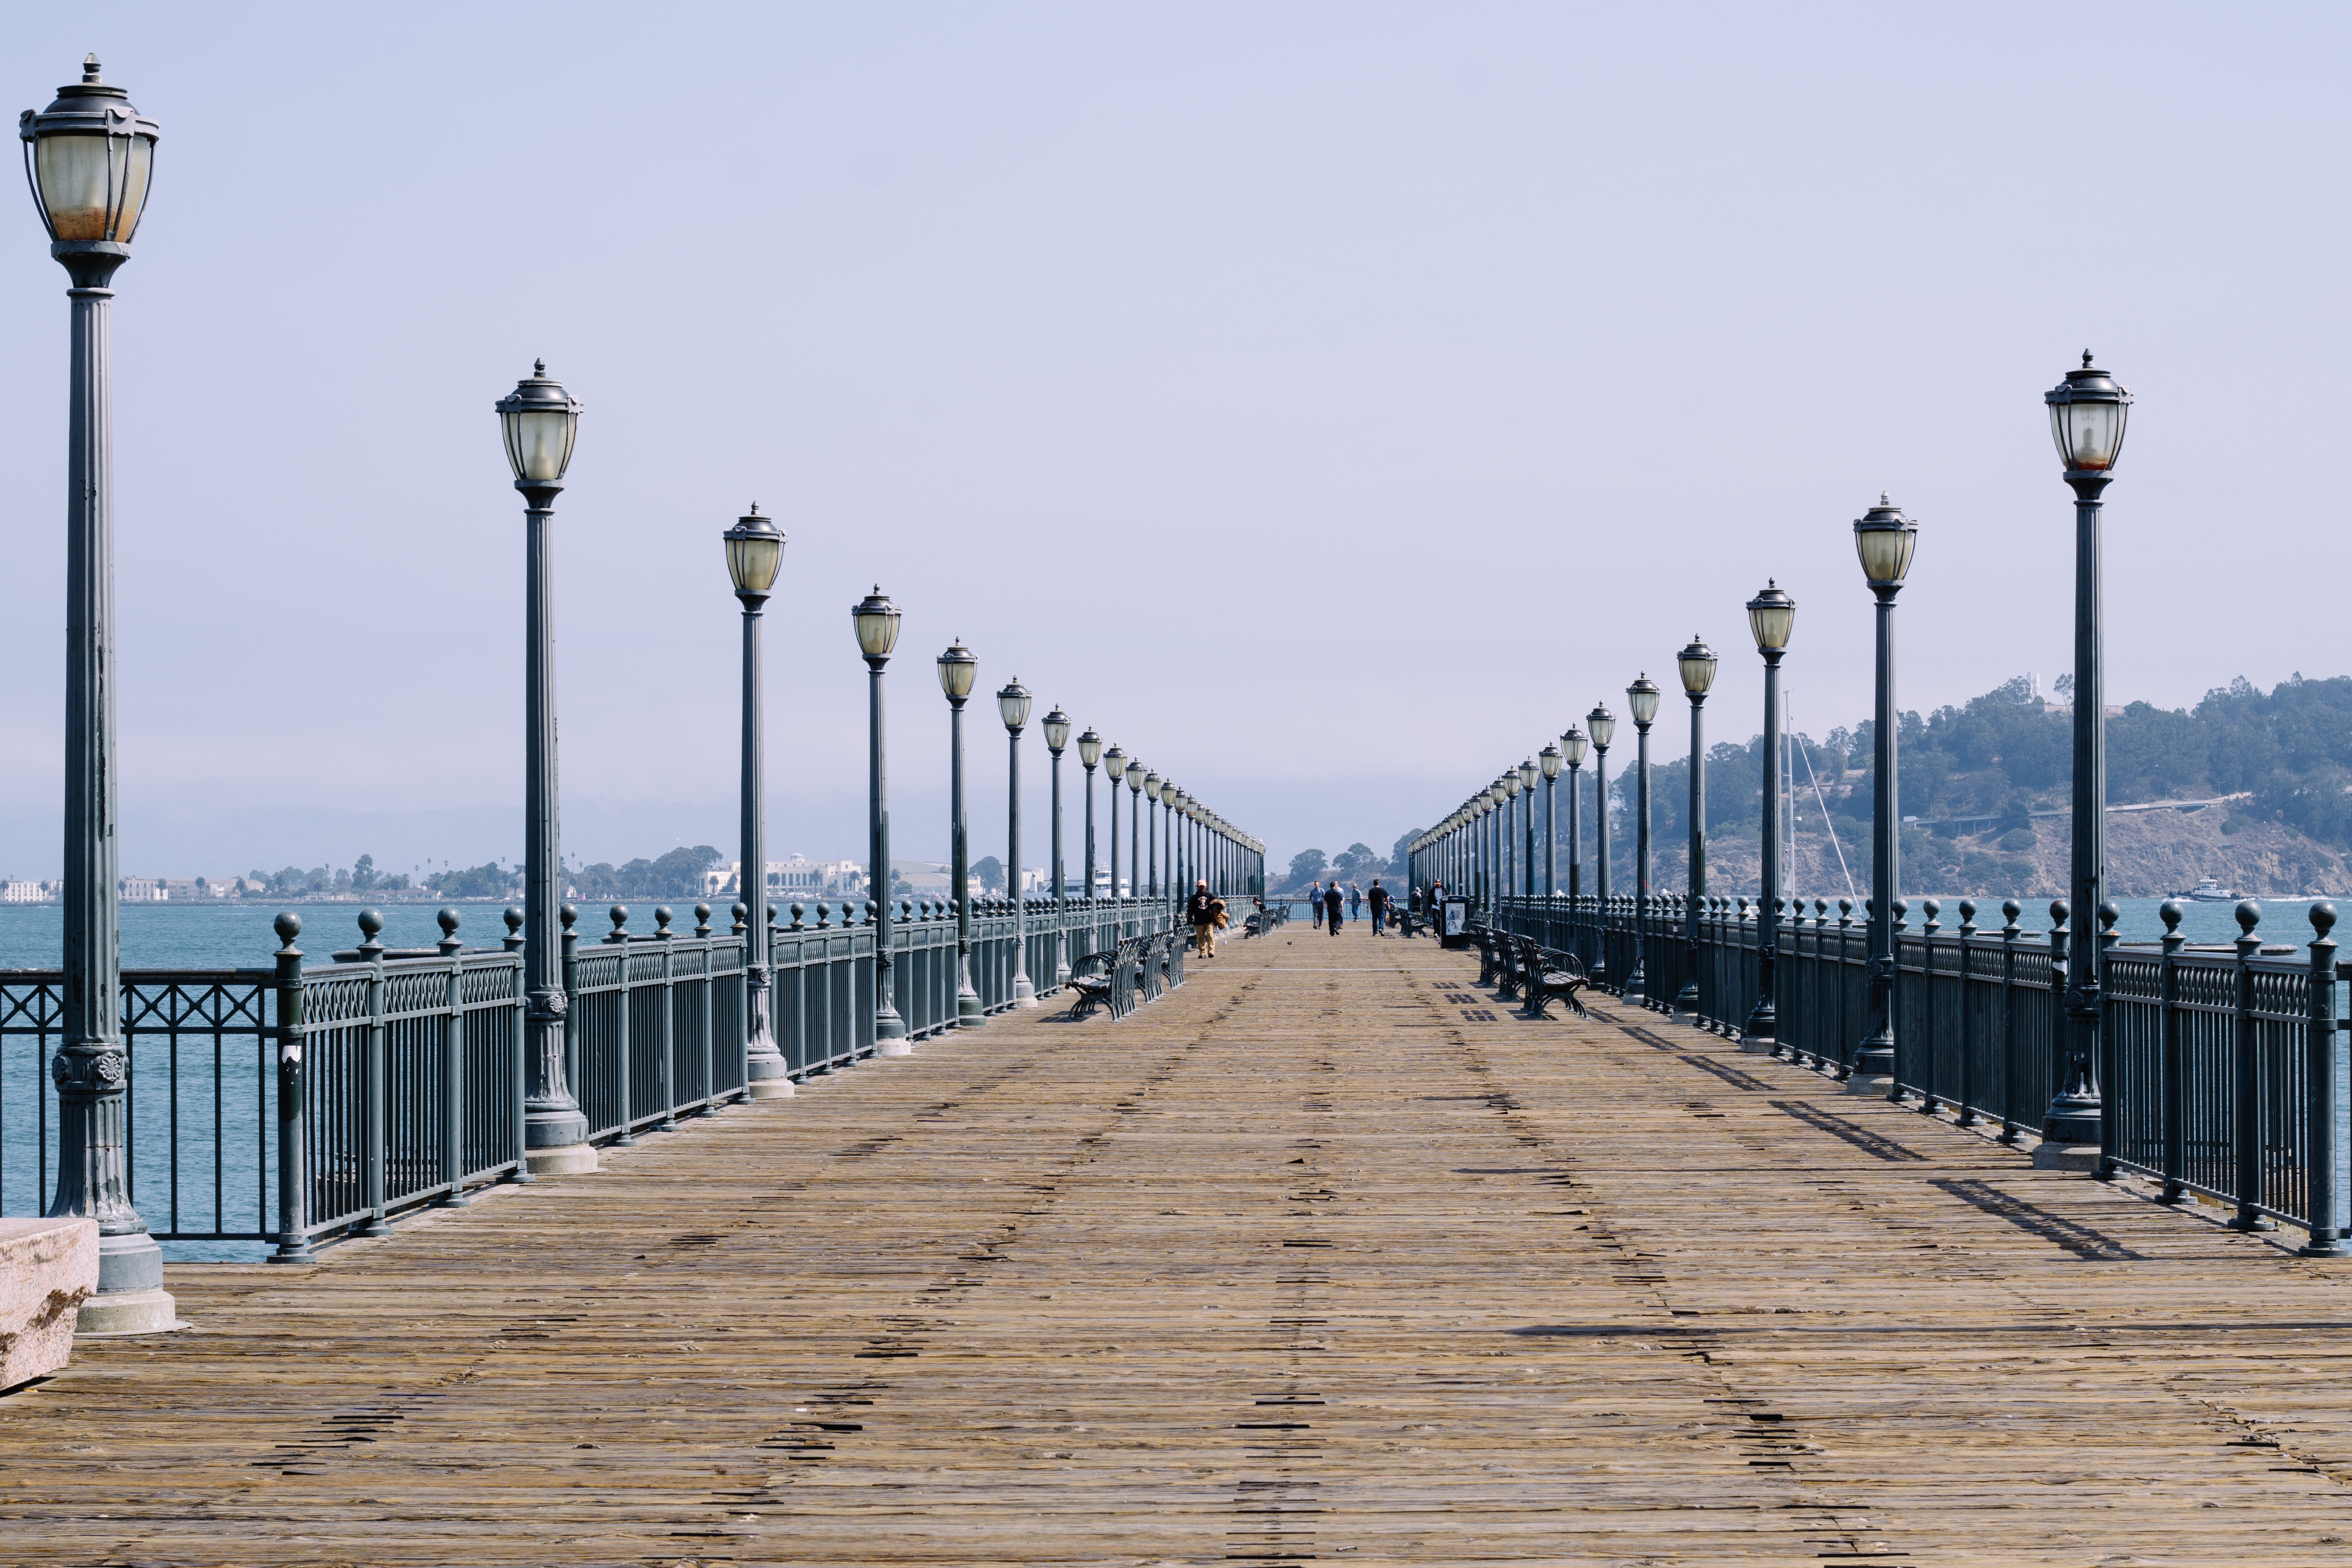
sea, boardwalk, bridge, pier, walkway, tower, landmark, nonbuilding structure